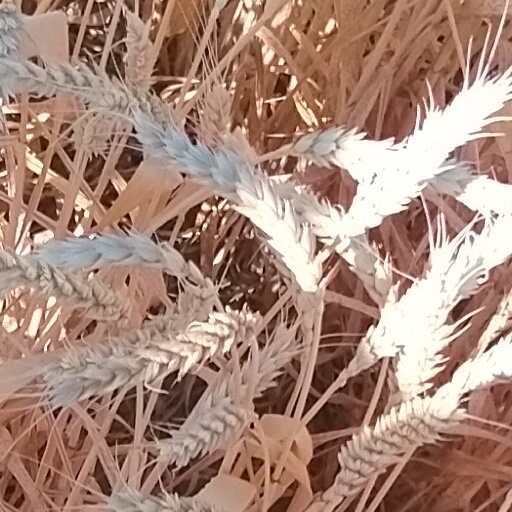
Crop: wheat